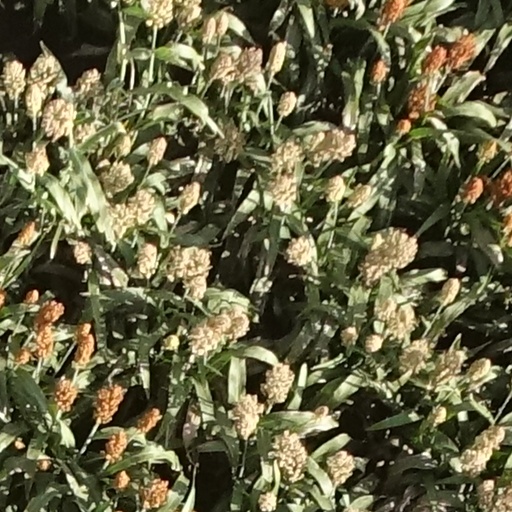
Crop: sorghum